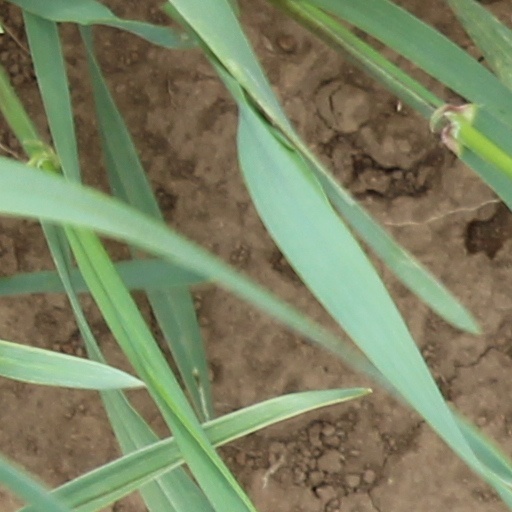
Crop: wheat